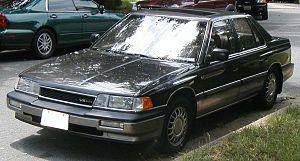
L'Acura Legend était une berline routière automobile vendue aux États-Unis, au Canada et en Chine entre 1986 et 1995 sous deux carrosseries distinctes, une berline et un coupé. Il s'agissait de la plus grosse berline de la gamme Acura qui fut renommée en 1995, 3.5RL. Elle était dérivée de la berline Honda Legend, tout comme sa remplaçante.